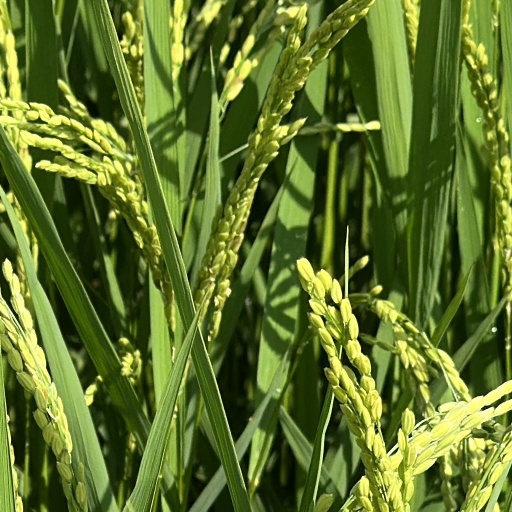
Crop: rice